Pierre-Benjamin Dumoulin

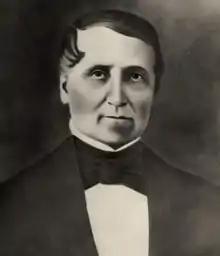
Pierre-Benjamin Dumoulin

Pierre-Benjamin Dumoulin (ca 1799 – September 24, 1856) was a seigneur, lawyer, judge and political figure in Lower Canada and Canada East.